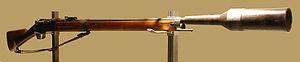
Le tromblon, aussi appelé espingole ou mousqueton est une arme à feu que l'on charge par la bouche, et dont le canon est légèrement évasé. Le tromblon fut utilisé au XVIIᵉ siècle, et est l'arme la plus généralement représentée comme étant l'arme des pèlerins.
Le fusil modèle 1886, ou fusil Lebel, a été adopté par l'Armée française en mai 1887. Il a été très largement utilisé comme fusil d'infanterie jusqu'aux lendemains de la Première Guerre mondiale, à un moindre degré jusqu'à la Seconde Guerre mondiale puis pendant les conflits de décolonisation pour équiper les troupes supplétives. Il fut officieusement baptisé du nom d'un des membres de la commission qui a contribué à sa création : le colonel Nicolas Lebel.
Ce lexique des armes à feu recense les termes et expressions techniques propres aux armes à feu. Il aborde également des notions historique ainsi que les évolutions liées aux progrès techniques.
La grenade à fusil Viven-Bessières, du nom de ses inventeurs, dite aussi "grenade V-B", et officiellement dénommée "obus Viven-Bessières" dans les règlements et fascicules d'Instruction militaire, est une arme utilisée par l'infanterie de l'armée française à compter de 1914.